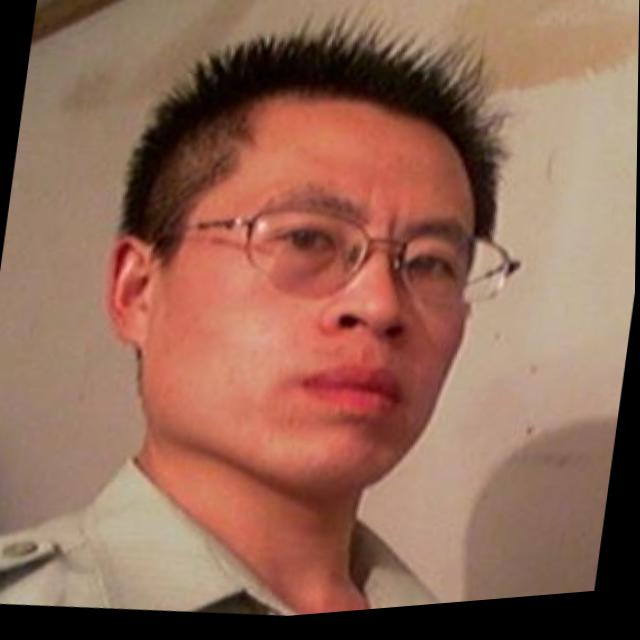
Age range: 21-44